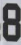
Number: 8